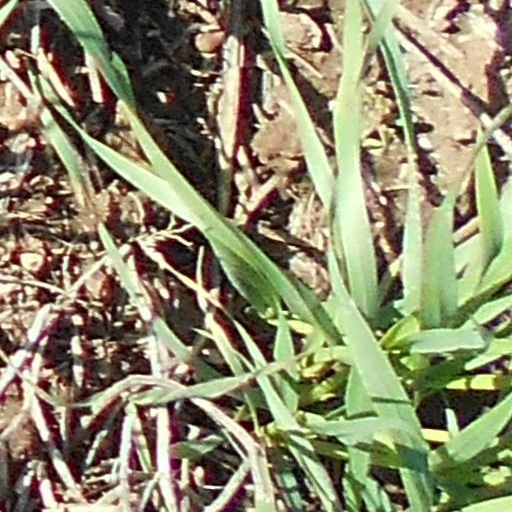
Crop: wheat